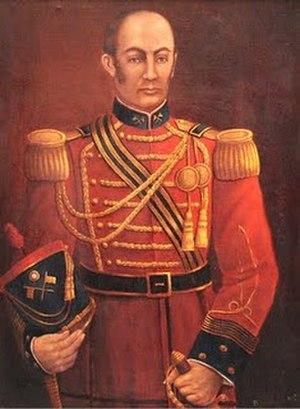
San Pedro de Lloc est une ville et un district du Pérou, situé au nord du pays, dans la région de La Libertad et capitale de la province de Pacasmayo.